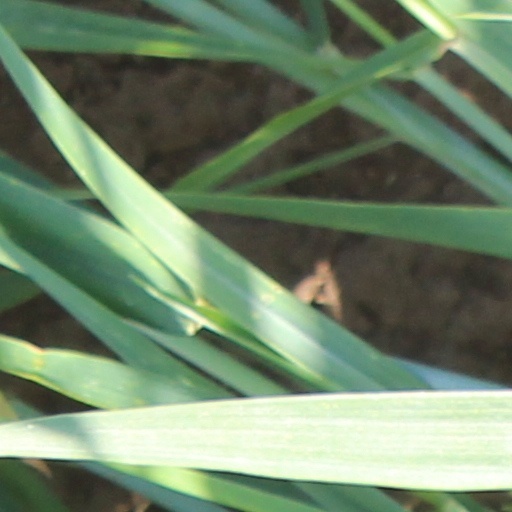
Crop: wheat